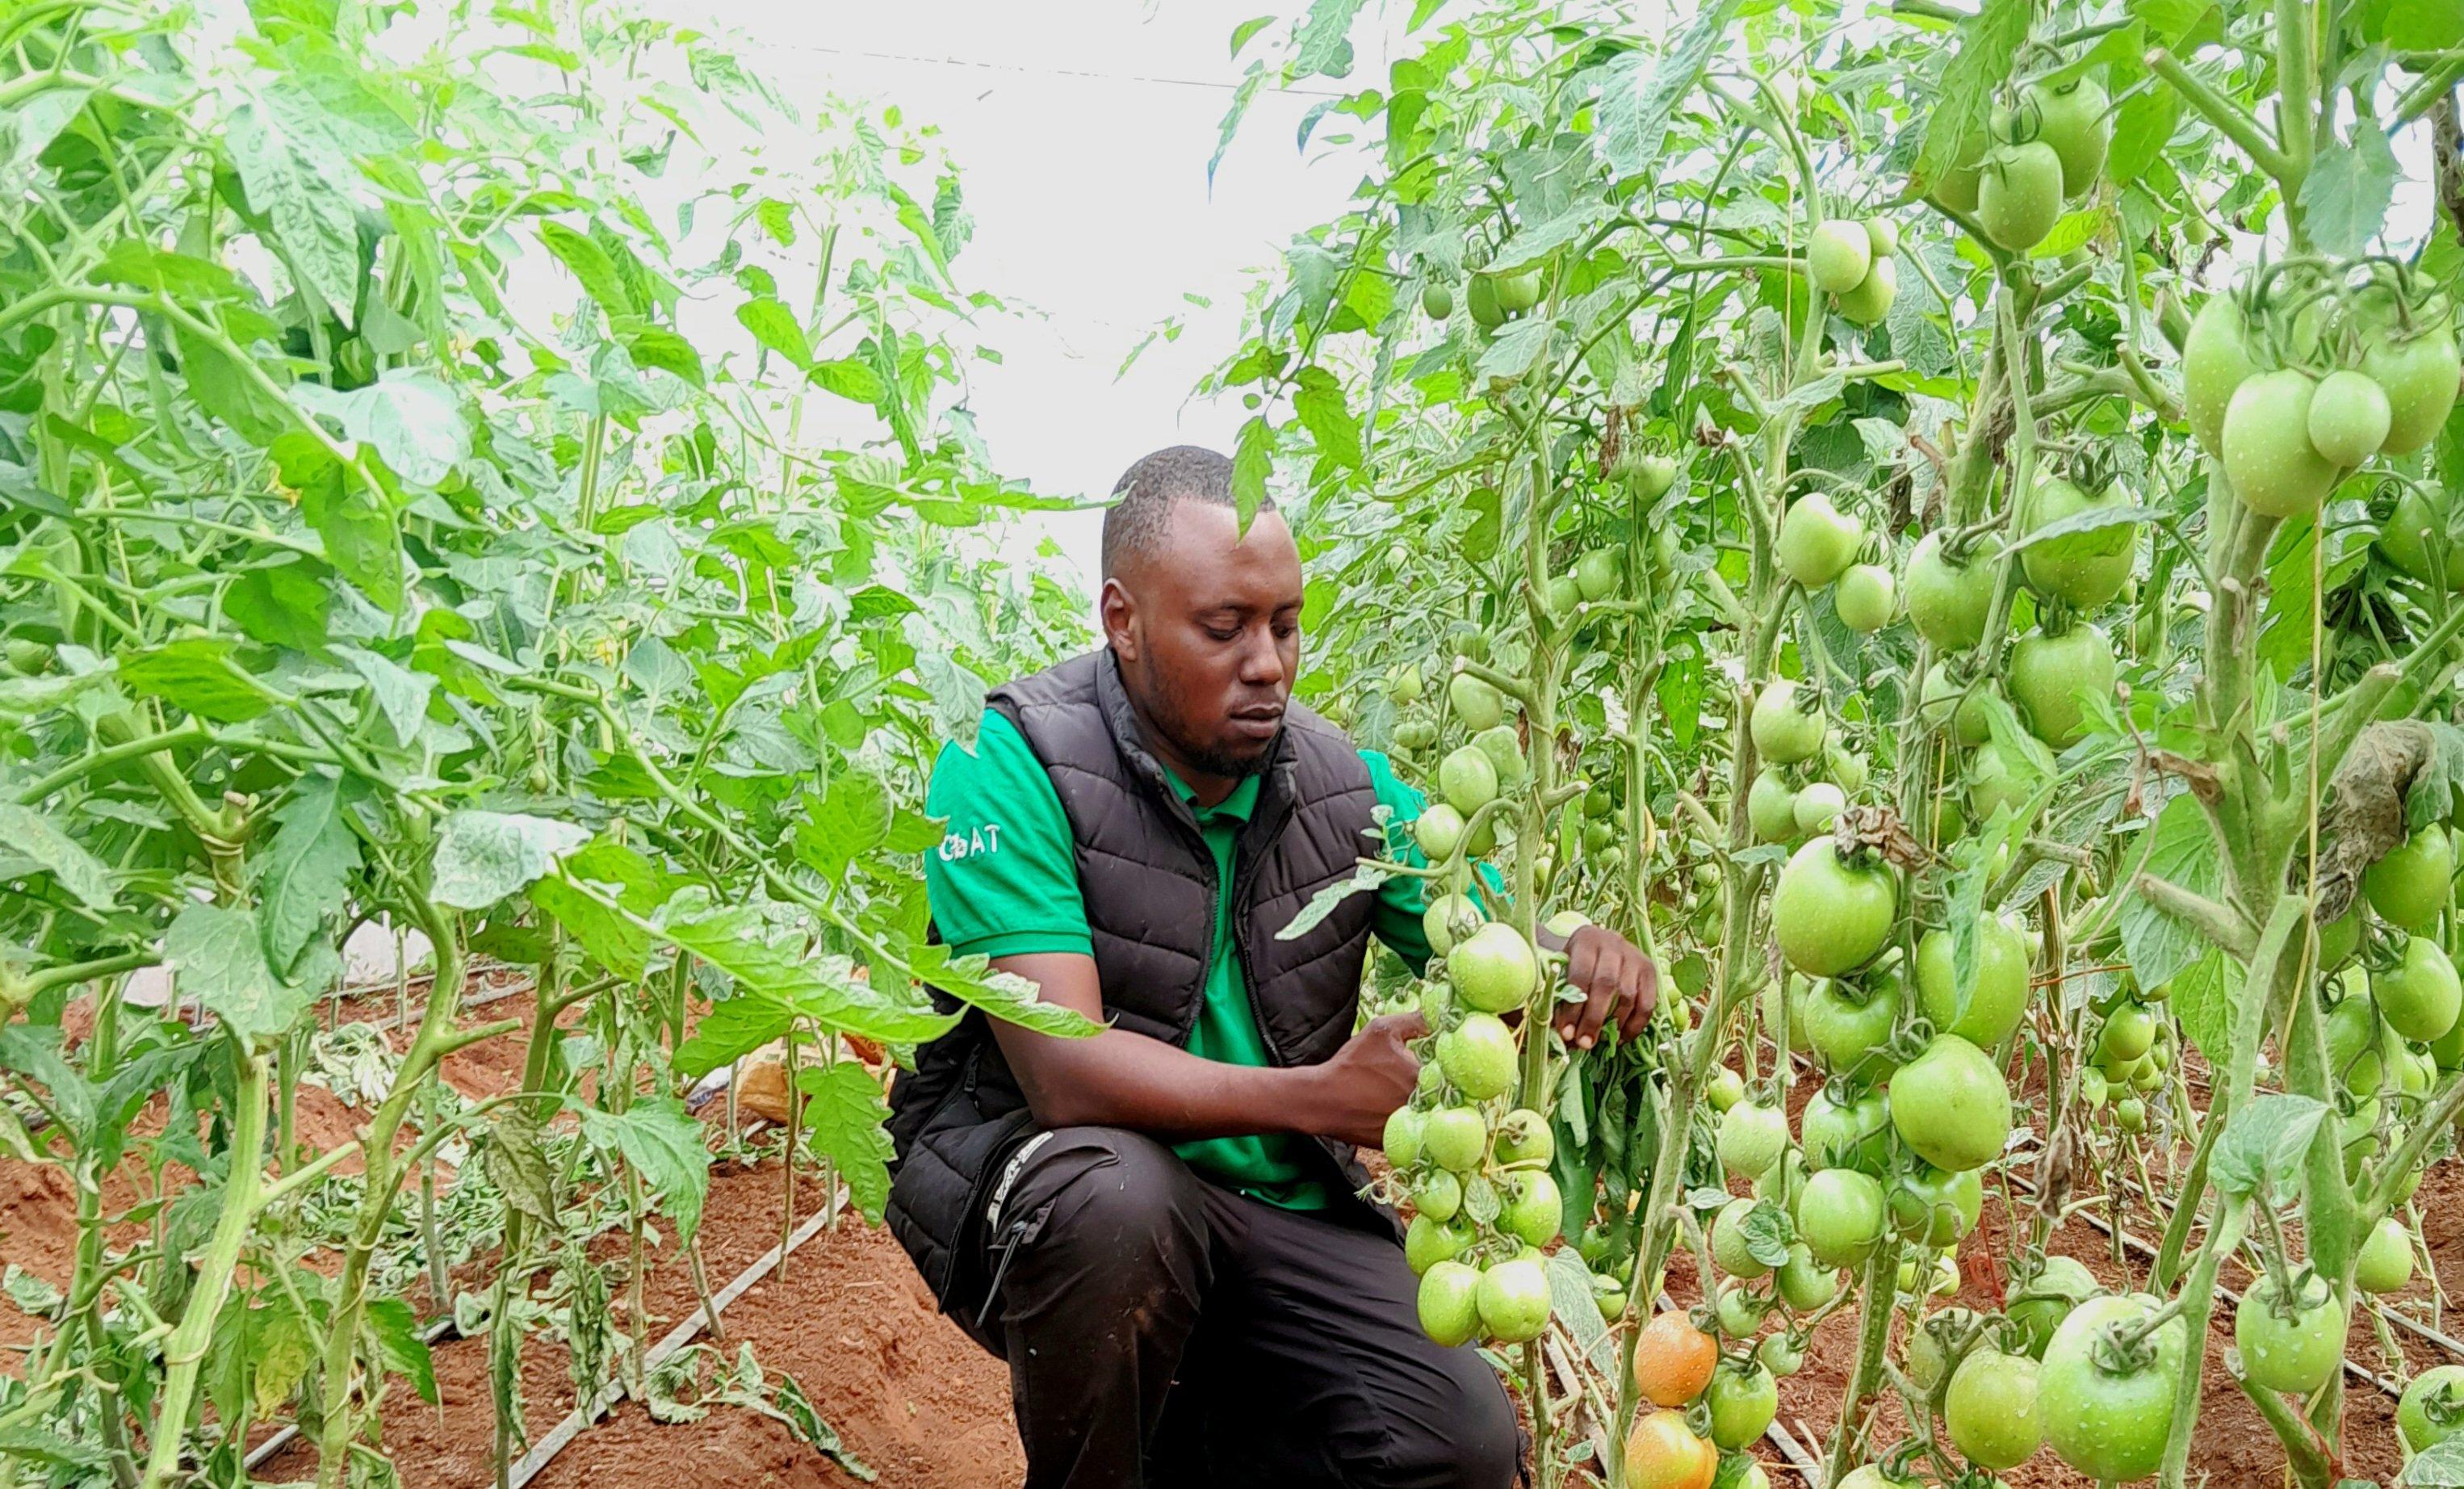
Mtu alishikilia kichane cha nyanya, ambazo bado ni za kijani au hazijaanza kuiva. Mandhari hii inadhihirisha ni kilimo cha kisasa cha nyanya, kilichopangwa vizuri na kuonesha uangalizi wa hali ya juu. Nyanya ni mojawapo ya mazao ya kibiashara yanayolimwa kwa lengo la kuuzwa sokoni.